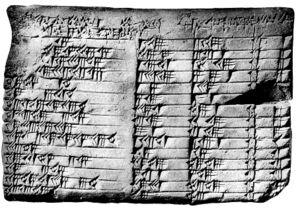
Traditionnellement, la théorie des nombres est une branche des mathématiques qui s'occupe des propriétés des nombres entiers. Plus généralement, le champ d'étude de cette théorie concerne une large classe de problèmes qui proviennent naturellement de l'étude des entiers. La théorie des nombres occupe une place particulière en mathématiques, à la fois par ses connexions avec de nombreux autres domaines, et par la fascination qu'exercent ses théorèmes et ses problèmes ouverts, dont les énoncés sont souvent faciles à comprendre, même pour les non-mathématiciens. C'est ce qu'exprime la citation suivante, de Jürgen Neukirch :
La première dynastie de Babylone a dirigé le royaume centré sur la cité de Babylone pendant trois siècles, de 1894 à 1595 av. J.-C. selon la chronologie moyenne. Comme son nom l'indique, c'est la première à avoir dominé cette cité, et elle en a fait une puissance politique de premier rang. Ce royaume est également connu sous le nom de « paléo-babylonien ».
Le théorème de Pythagore est un théorème de géométrie euclidienne qui met en relation les longueurs des côtés dans un triangle rectangle : le carré de la longueur de l’hypoténuse, qui est le côté opposé à l'angle droit, est égal à la somme des carrés des longueurs des deux autres côtés.
Christine Proust est une historienne française des mathématiques et des sciences et experte en cunéiforme qui s'occupe des mathématiques en Mésopotamie.
Le prix Pfizer est une distinction décernée chaque année par l’History of Science Society. Fondé en 1958 et décerné pour la première fois en 1959, le prix récompense « un livre exceptionnel sur l'histoire des sciences » paru dans les trois années précédentes en anglais.
Eleanor Robson est une assyriologue et historienne des mathématiques britannique. Elle est professeure d'histoire du Moyen-Orient ancien au département d'histoire de l'University College de Londres, département qu'elle dirige depuis 2018. Elle a été présidente de l'Institut britannique pour l'étude de l'Irak et Quondam fellow du All Souls College.
Parmi les quelque 500 000 tablettes d'argile babyloniennes mises au jour depuis le début du XIXᵉ siècle, plusieurs milliers offrent un contenu de nature mathématique. La tablette nommée Plimpton 322 est l'un des spécimens les plus connus de ces mathématiques babyloniennes. Cette tablette, dont la rédaction daterait d’environ 1800 av. J.-C., comporte un tableau de nombres cunéiformes rangés dans 4 colonnes sur 15 lignes. Ces nombres peuvent être associés à ce que l'on appelle aujourd'hui des triplets pythagoriciens, c'est-à-dire des nombres entiers a, b et c qui vérifient la relation a² + b² = c², donnée par le théorème de Pythagore, comme 3, 4 et 5.
Les mathématiques mésopotamiennes sont les mathématiques pratiquées par les peuples de l'ancienne Mésopotamie, depuis l'époque des Sumériens jusqu'à la chute de Babylone en 539 av. J.-C.. Alors que l'on ne dispose que de très rares sources sur les mathématiques en Égypte antique, notre connaissance des mathématiques babyloniennes s'appuie sur environ 400 tablettes d'argile mises au jour depuis les années 1850. Écrites en cunéiforme, ces tablettes furent travaillées sur de l'argile encore humide, puis cuites dans un four ou séchées au soleil. La plupart des tablettes qui nous sont parvenues datent de 1800 à 1600 av. J.-C., et traitent de fractions, d’équations algébriques, de calculs d'hypoténuse et de triplets pythagoriciens voire, peut-être, de certaines lignes trigonométriques. La tablette YBC 7289 fournit une approximation de √2 précise à six décimales près.
L’histoire des fonctions trigonométriques semble avoir débuté il y a environ 4 000 ans. Nous savons de façon certaine que les Babyloniens déterminaient des approximations de mesures d'angles ou de longueurs de côtés de triangles rectangles. Plusieurs tables de nombres gravés sur de l'argile séchée en témoignent. Une tablette babylonienne écrite en cunéiforme, nommée Plimpton 322 montre quinze triplets pythagoriciens et une colonne de nombres, qui peut être interprétée comme une table de sécantes. Il y a cependant de nombreux débats à ce sujet pour savoir s'il s'agit bien d'une table trigonométrique.